Port of Yangpu

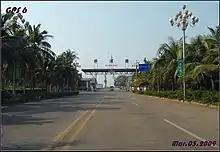

It has 25 berths with 15 shipping lines to Singapore, Vietnam and the Middle East, and is the biggest import and export port in the South China Sea. It is operated by SDIC Yangpu Ltd.